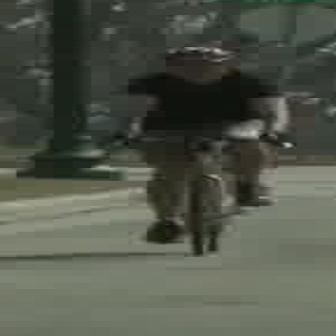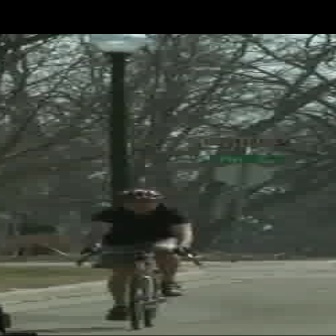
  Please identify the target specified by the bounding box [93,45,291,243] in the first image and locate it in the second image. Return the coordinates in [x_min,y_min,x_max,y_max] format.
Answer: [75,188,206,320]